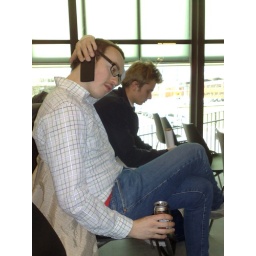
Een dag-excursie, georganiseerd door Cheops, in het (uiteindelijk niet zo) zonnige zuiden van Nederland: Eindhoven!